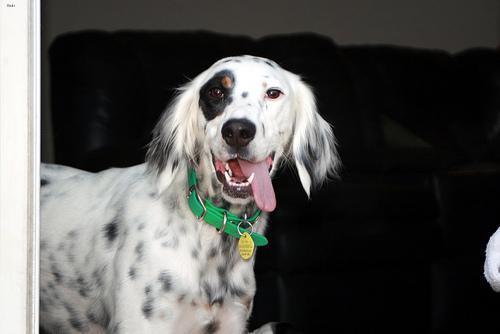
english setter